Dinky Toys

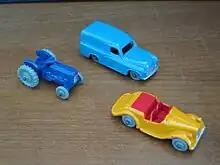
Dublo Dinky models: Commer van (no. 63), Massey-Harris-Ferguson tractor (no. 69) and Singer Roadster (no. 62).

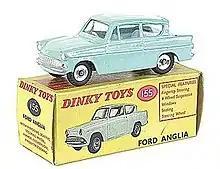
Dinky Toy No. 155: Ford Anglia (issued 1961–1966)

Dinky offerings at this time were striking, but due to the lack of much competition, development of new models was perhaps a bit slow at least until July 1956, when Mettoy introduced a rival line of models under the Corgi brand name. The most obvious difference was the addition of clear plastic window glazing. While Corgi Toys called their vehicles, "The Ones With Windows", Meccano Ltd responded by updating the Dinky Toys range and the models from both companies quickly became more and more sophisticated featuring such things as working suspension, "fingertip steering", detailed interiors, and jewelled headlights. The first model to have jewelled headlights was the no. 196 Holden Special sedan made from 1963 to 1969.